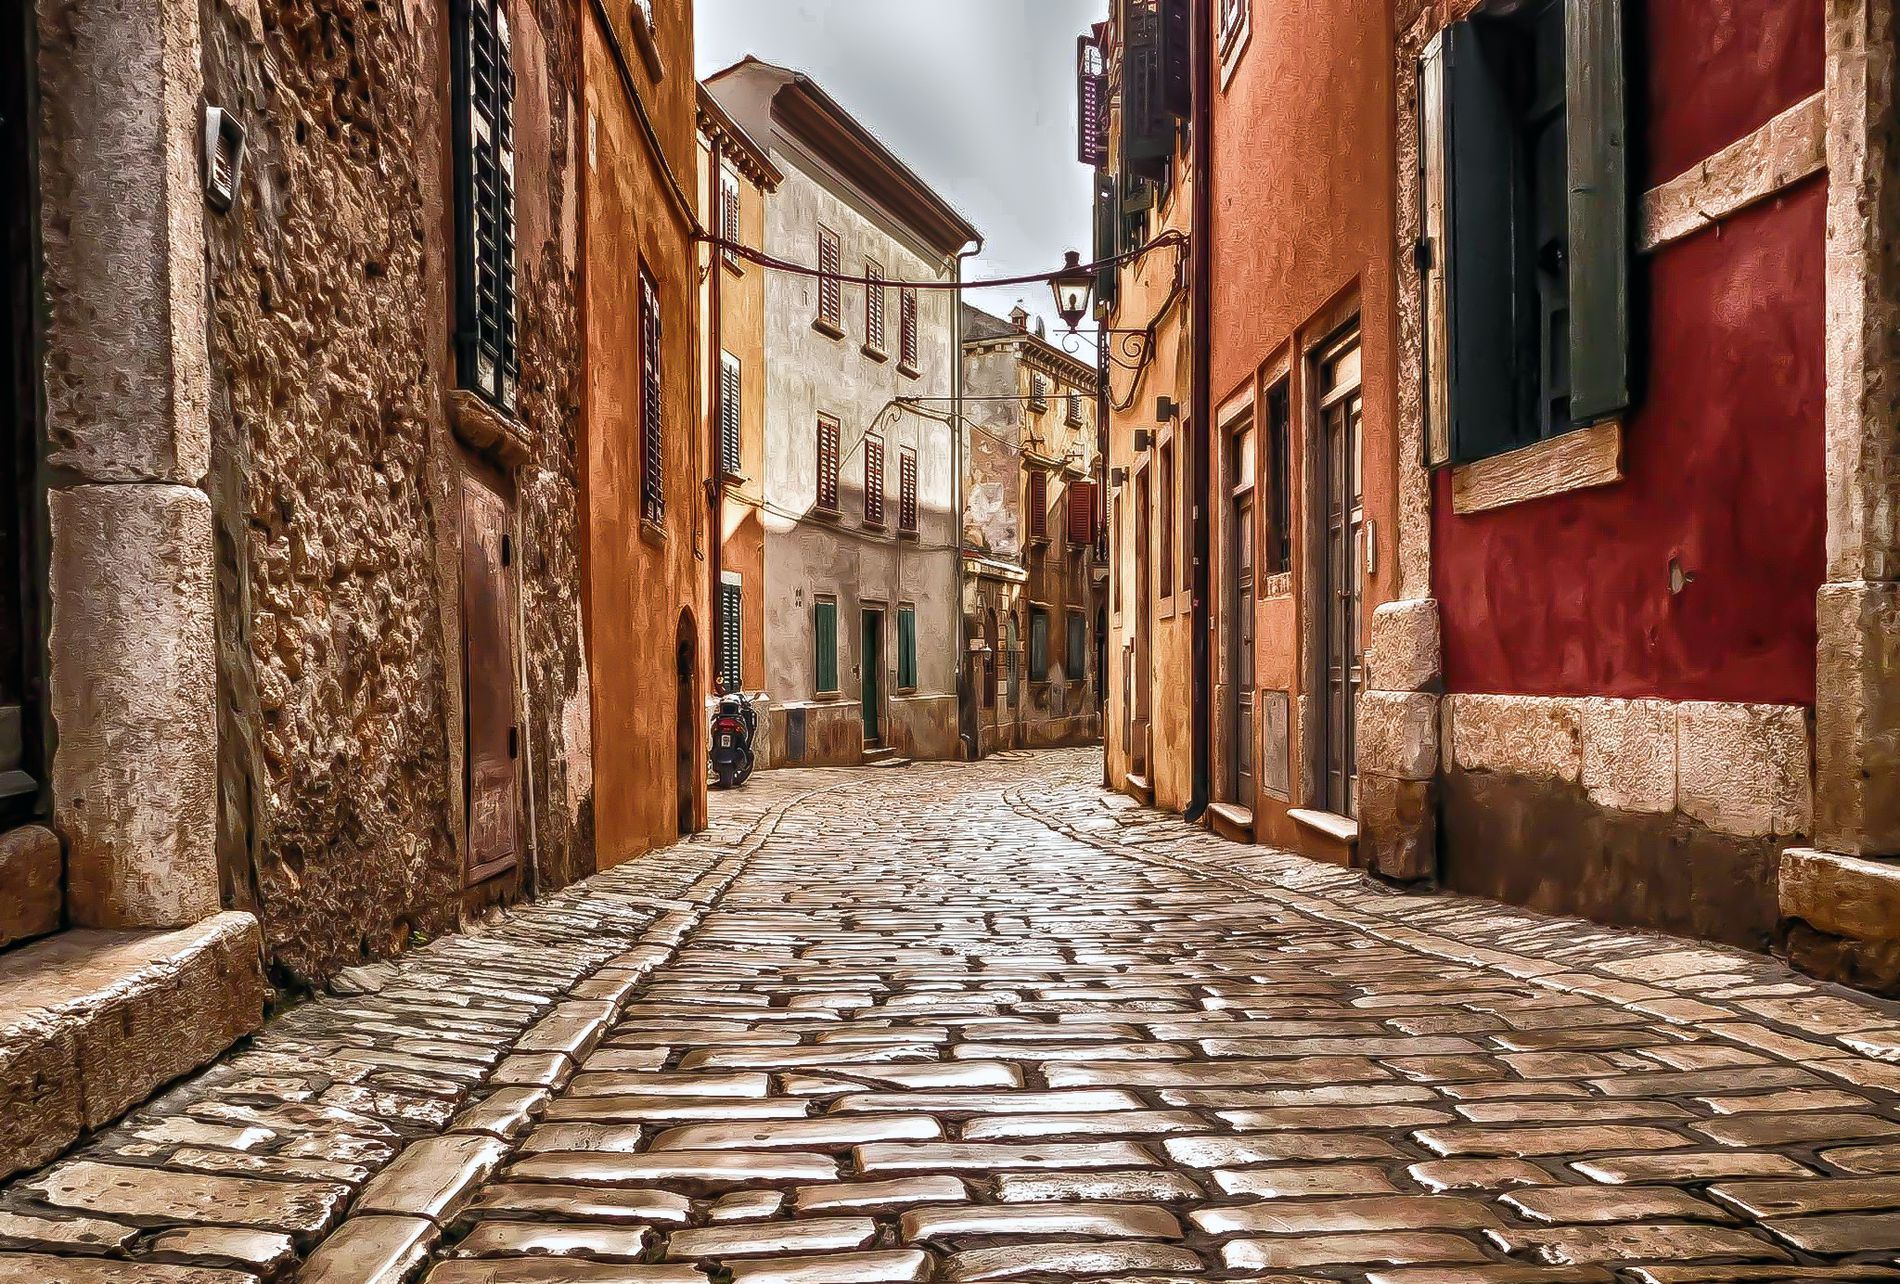
Old Town Road
This shot captures an old road with ancient buildings. Beside the historic scene, a motorcycle is parked and the buildings' paint has faded.
A black and white street photograph taken at a low angle in natural lighting, shows a street with old buildings. The road appears aged, with a motorcycle as the only modern element. The mood evokes history, with a warm, earthy color palette of beige, brown, red, orange, and black.
Labels: City, Path, Road, Street, Urban, Cobblestone, Alley, Walkway, Machine, Wheel, Flagstone, Buildings, Motorcycle, Sky